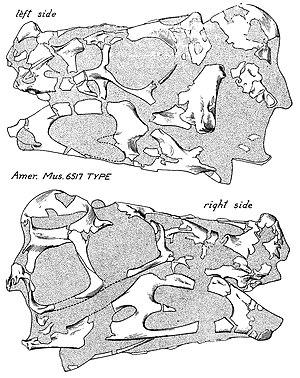
Oviraptor est un genre éteint de petits dinosaures théropodes de Mongolie décrit pour la première fois en 1924 par Henry Fairfield Osborn. Il a vécu au Crétacé supérieur.